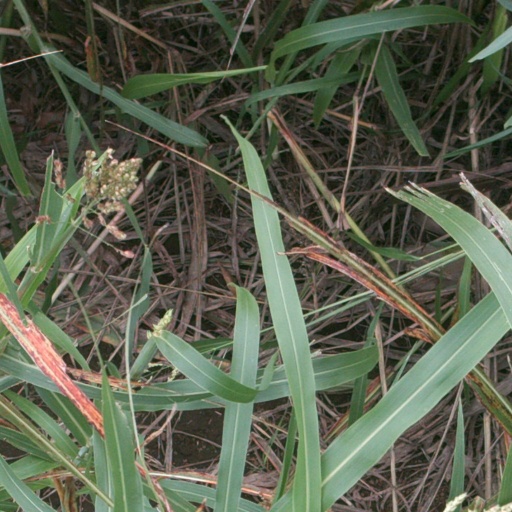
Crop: sorghum